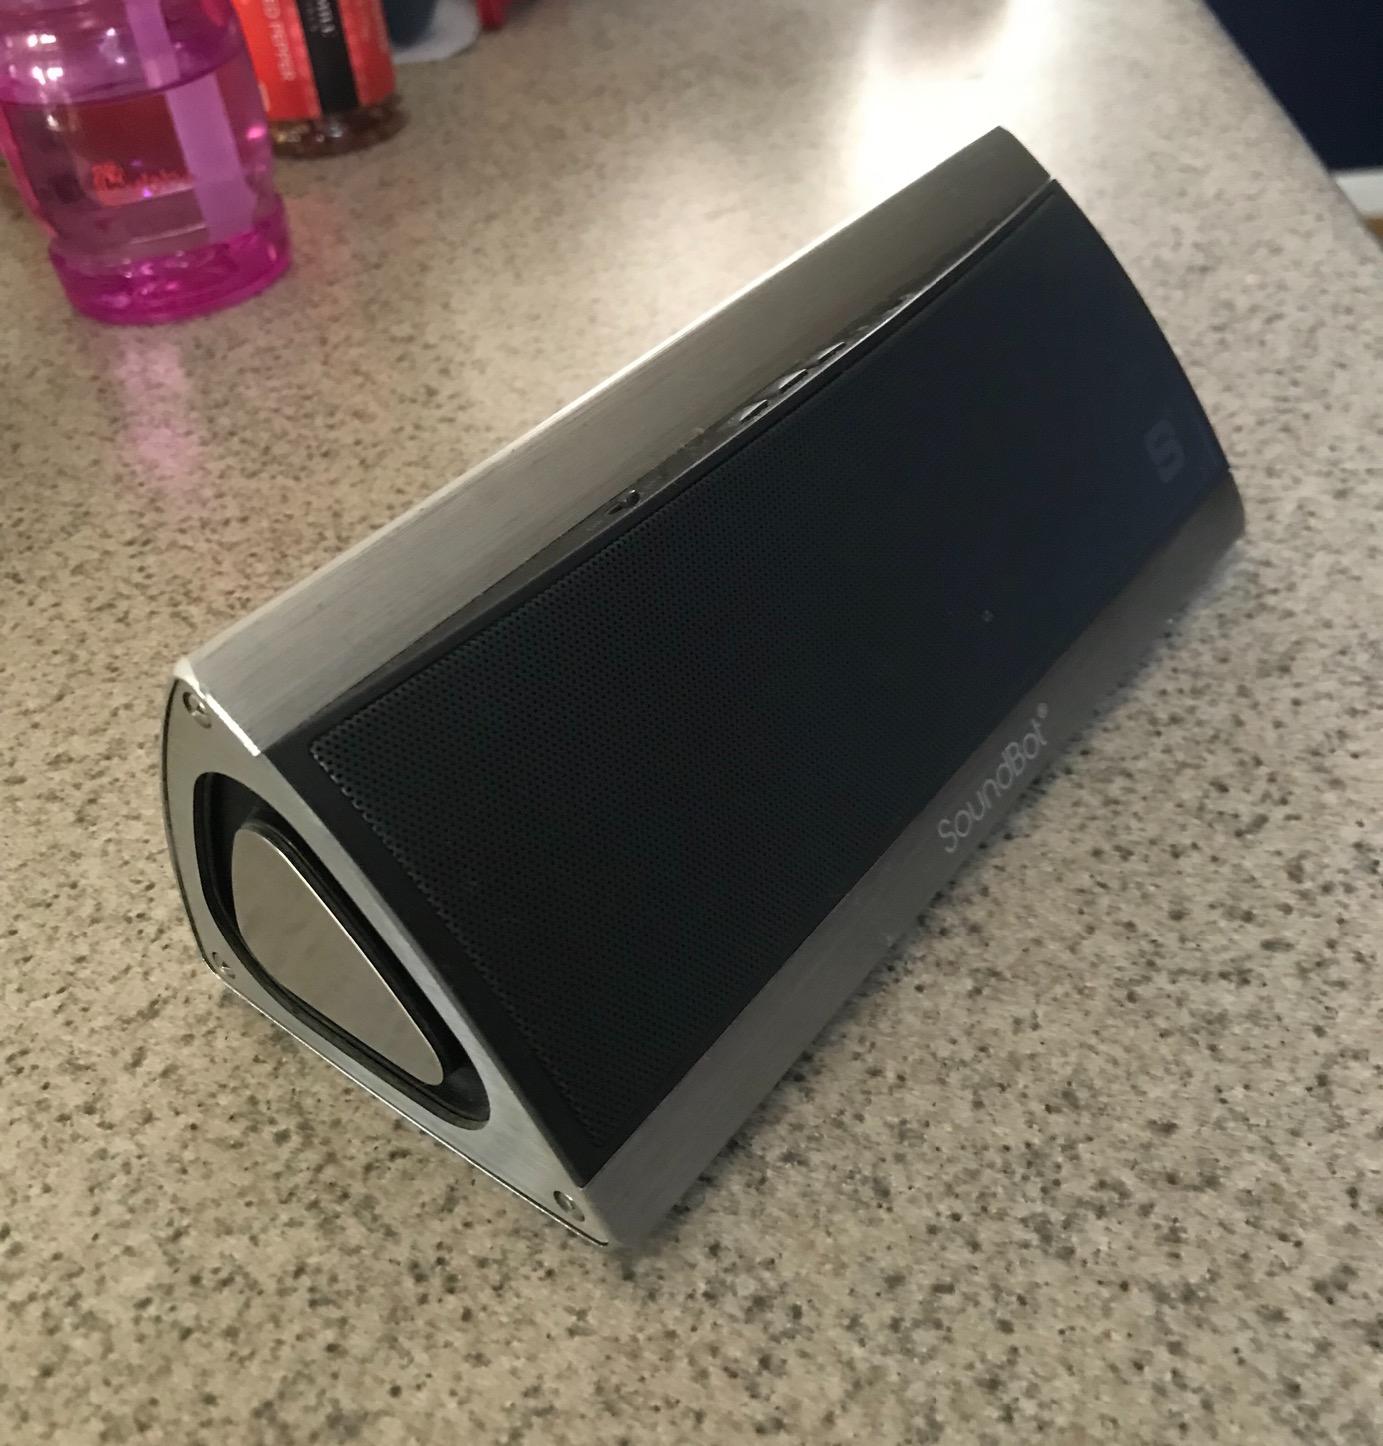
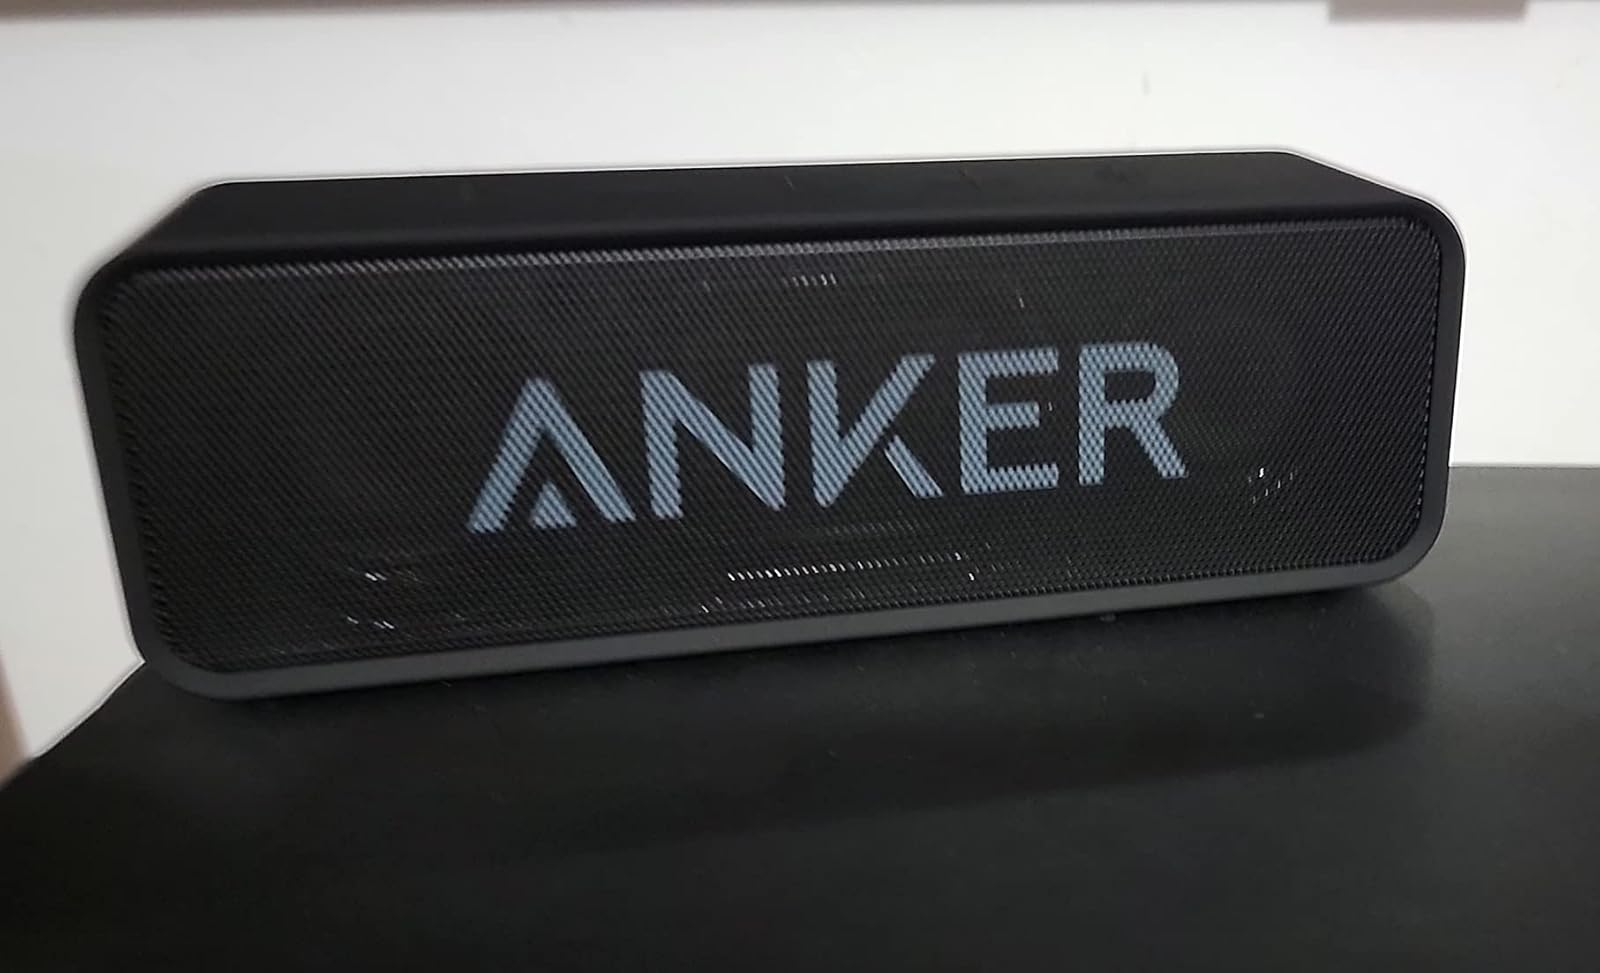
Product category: speaker
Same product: no